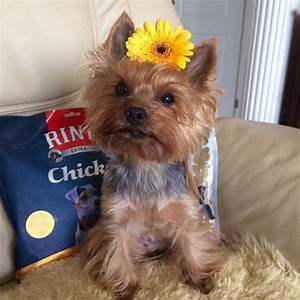
Label: cane